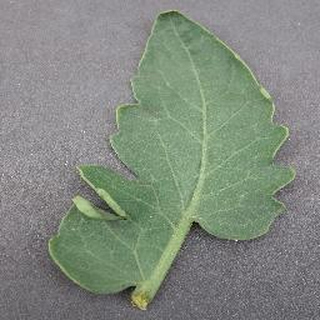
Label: healthy_tomato